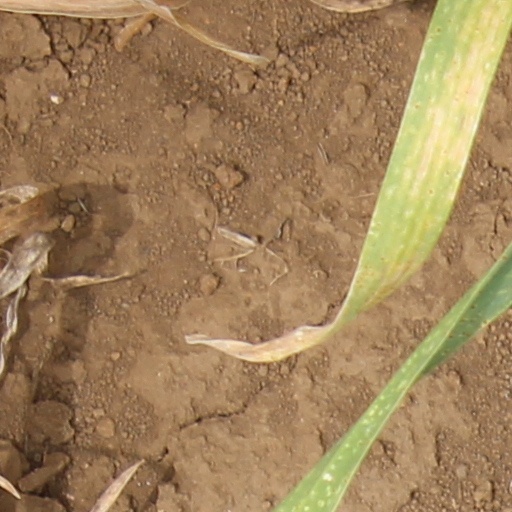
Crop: wheat